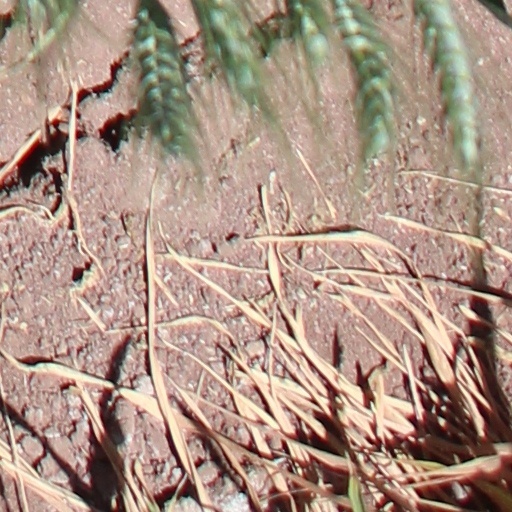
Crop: wheat